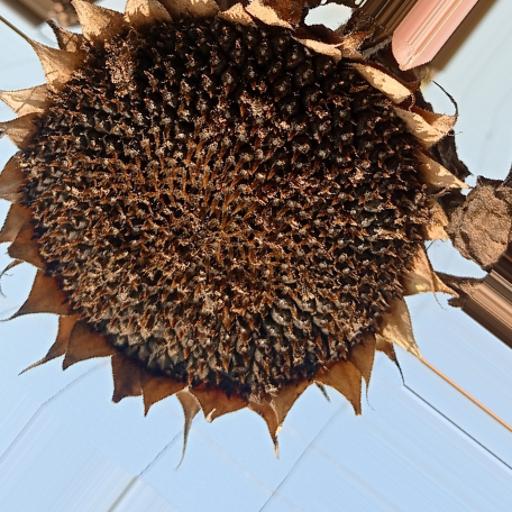
Label: Gray_mold